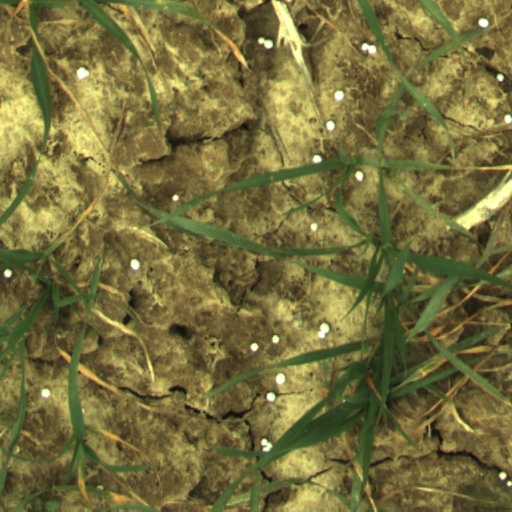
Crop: wheat